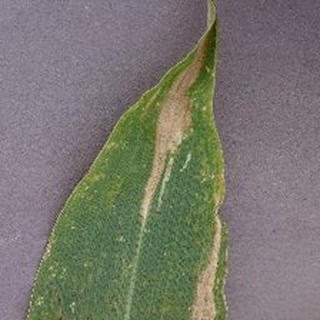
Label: corn_northern_leaf_blight